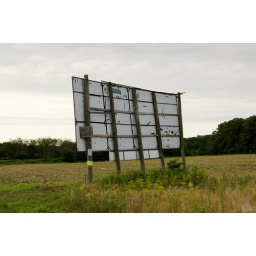
sign in the corn field